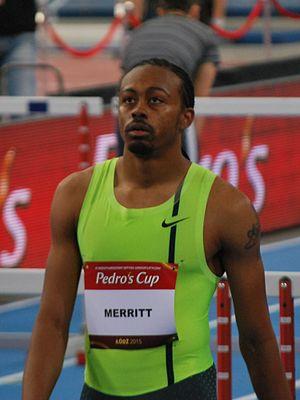
Aries Merritt est un athlète américain spécialiste du 110 mètres haies. Titré lors des Jeux olympiques de 2012, à Londres, il est l'actuel détenteur du record du monde de la discipline avec 12 s 80, établi le 7 septembre 2012 lors du Mémorial Van Damme de Bruxelles.